Avinash K. Dorle

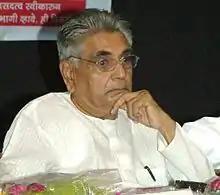
Dr. Avinash K. Dorle during an event

Avinash K. Dorle (A. K. Dorle) (22 March 1935 – 14 November 2015) was an Indian scientist and professor of pharmaceutical sciences. He was formerly the head of the University Department of Pharmaceutical Sciences, Nagpur University, India. He also served as the president of Maharashtra Pharmacy Council (1982–98), and Indian Pharmaceutical Association. He received an emeritus professorship from All India Council for Technical Education (AICTE)(1995–1997). He continues to serve as President of Central India Pharmacy Promotion and Research Association (CIPPARA) and as faculty at Department of Cosmetic Technology, Nagpur University.